Panther tank

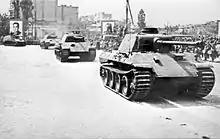
Column of Romanian Panthers (Ausf. D and G), received after the war. A Hummel SPG (identified by the front armour configuration and shorter 15cm gun compared to the Nashorn TD) can be seen in the far rear.

From 1943, Panther turrets were mounted in fixed fortifications known officially as "Ringstände" (the type was called "Tobruks" because the practice first encountered during the North African campaign around the port of Tobruk).